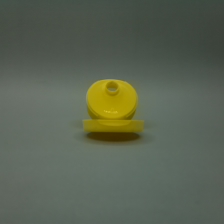
Color: yellow/gold
Cap type: flip-top cap